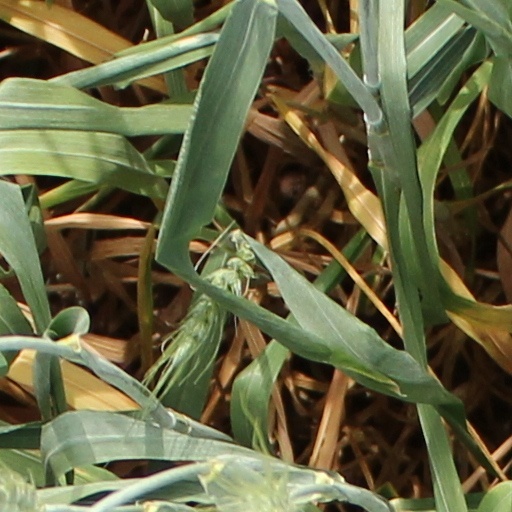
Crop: wheat